El abrazo (Jorge González Camarena)

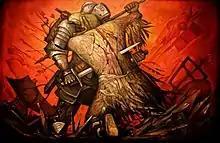
"El abrazo"

El abrazo (in English "The Embrace") is a work by Mexican artist Jorge González Camarena, painted in 1980. The author gave the painting to his son Jorge González Camarena Barre de Saint-Leu. In October 2013 the work was sold to Carlos Slim Foundation. It is part of the permanent collection of Museo Soumaya in Mexico City.